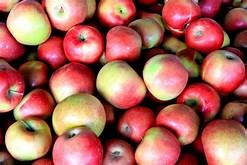
Label: apple